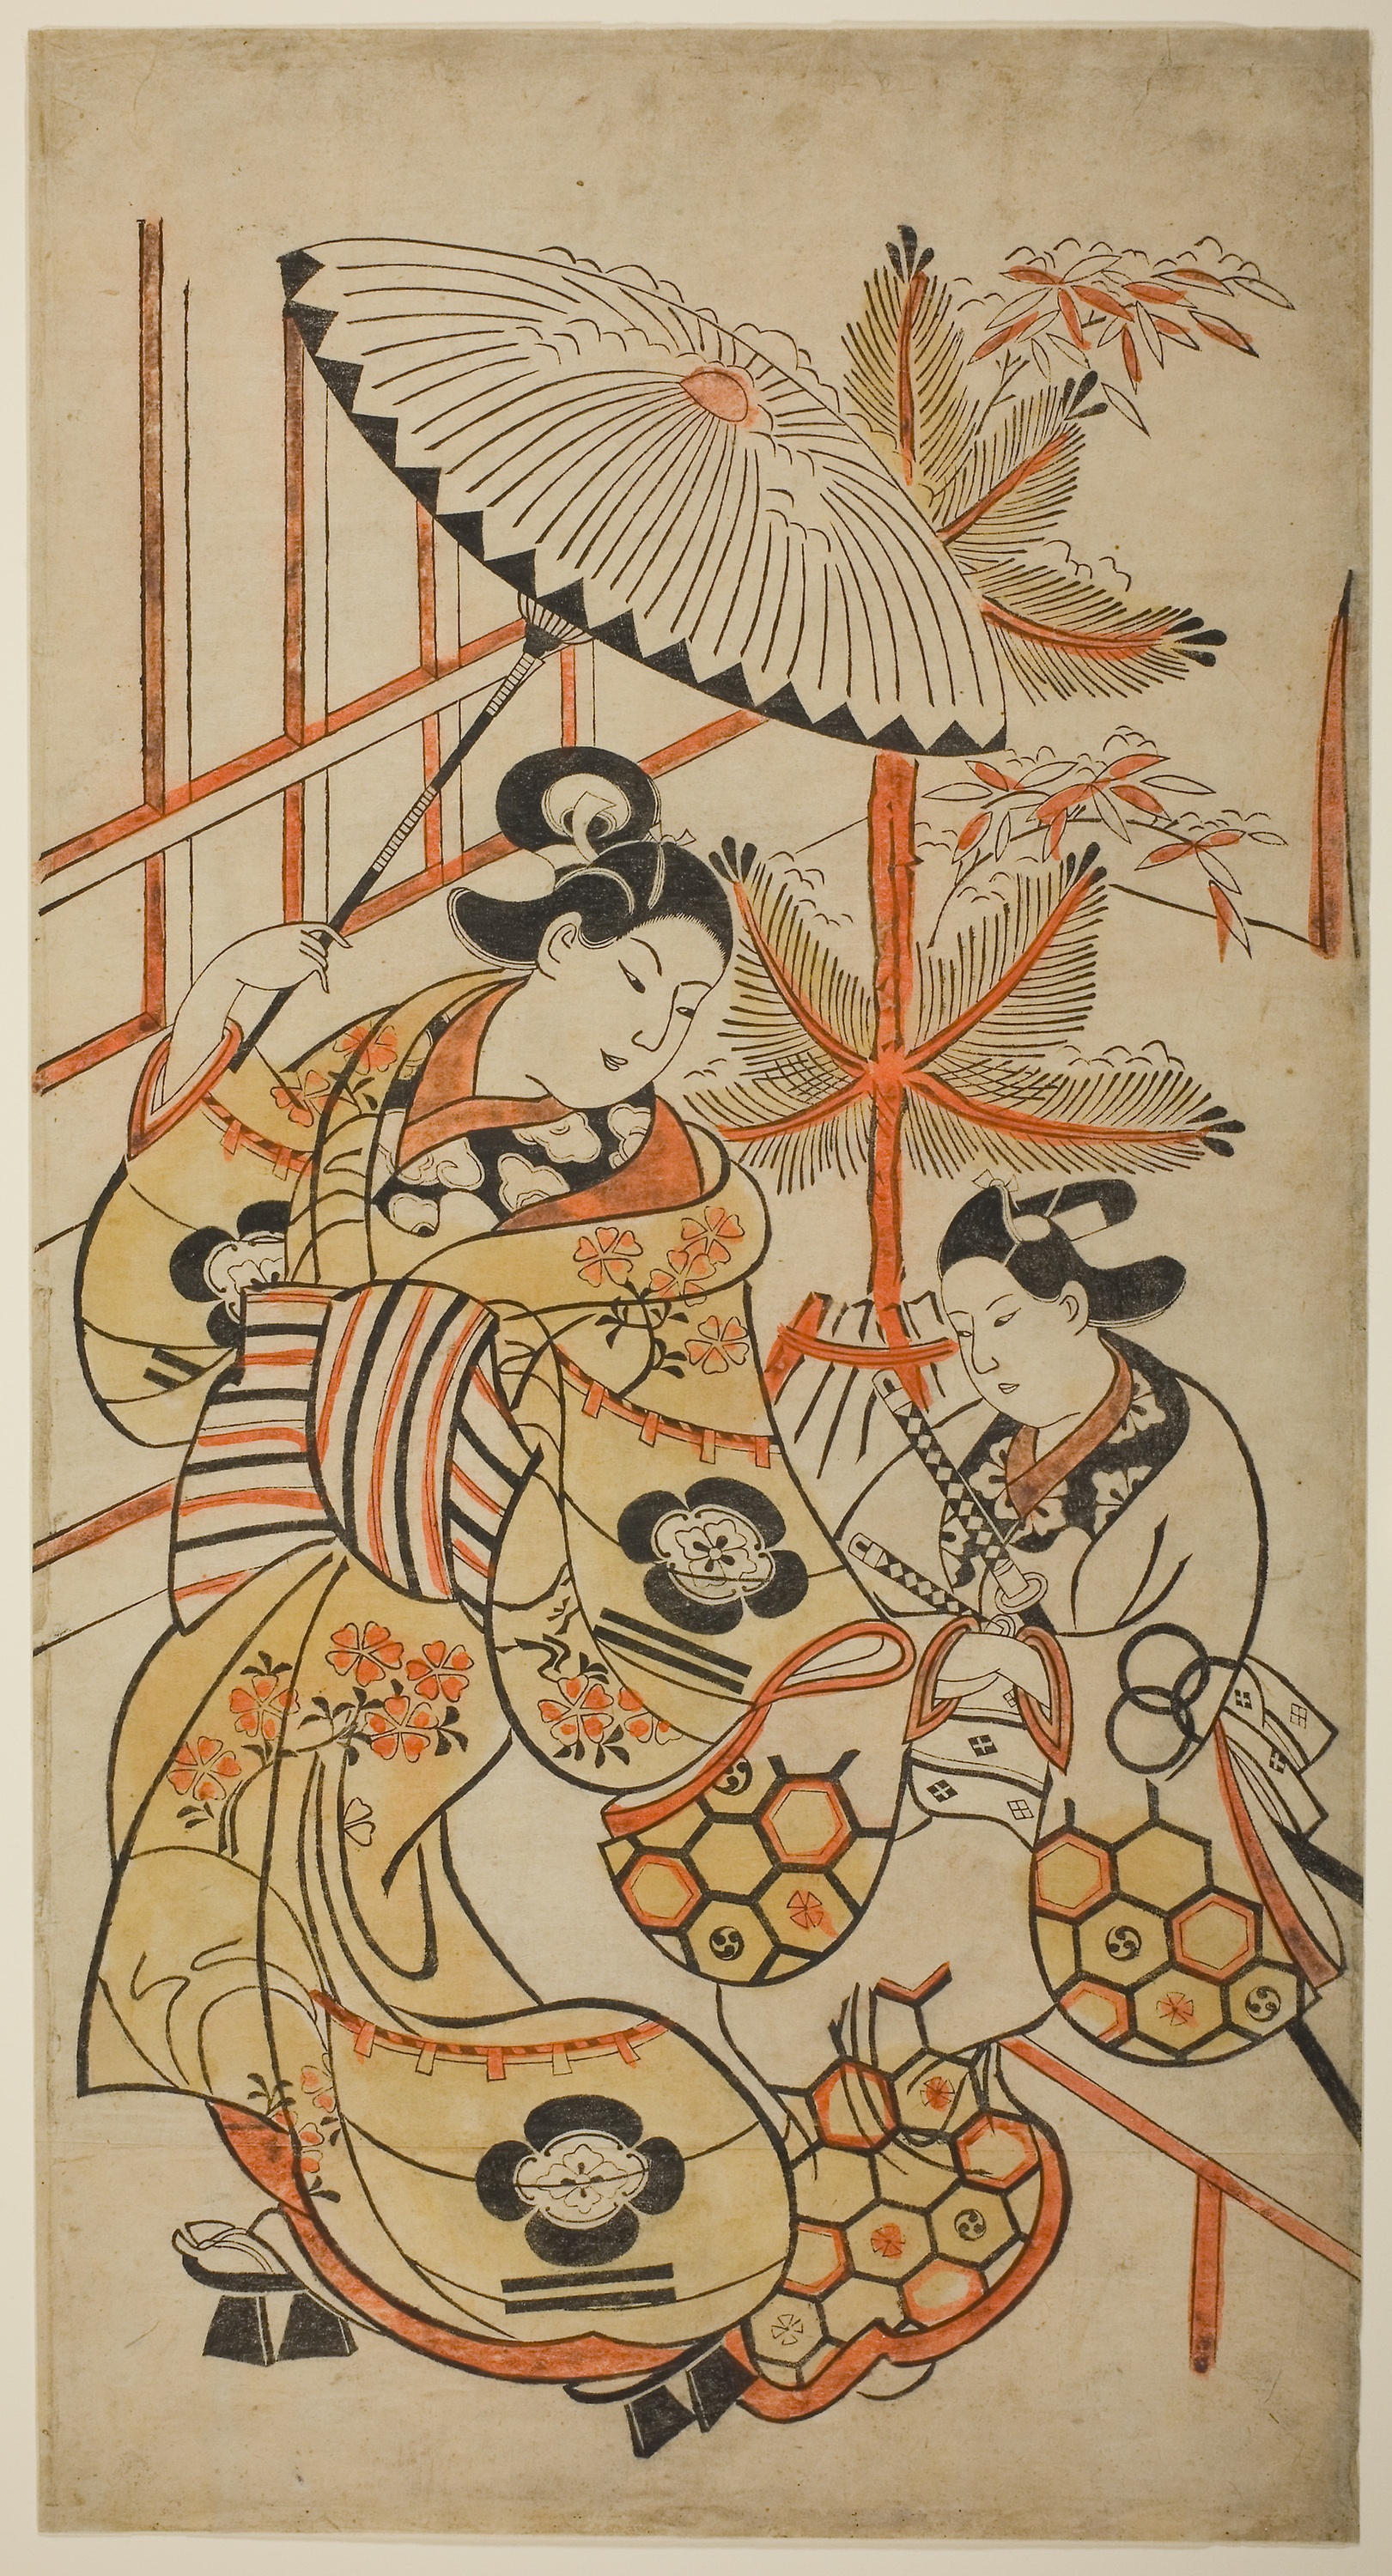
art, illustration, painting, drawing